Medicine Hat

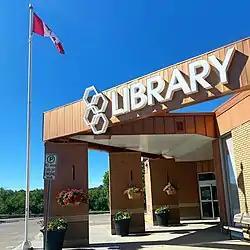
Medicine Hat Public Library

The Medicine Hat Clay Industries National Historic District is a living, working museum based on the Medalta Potteries and Hycroft China Factory Complexes as the focal points of the district. It offers guided tours, educational and arts programming, as well as experience through collections, exhibits, and interpretation. This nationally recognized industrial historic district is a cultural initiative of the Friends of Medalta Society with federal, provincial, municipal and private support. They are working to restore, preserve and culturally develop the Medicine Hat Clay Industries National Historic District for education and public enjoyment.